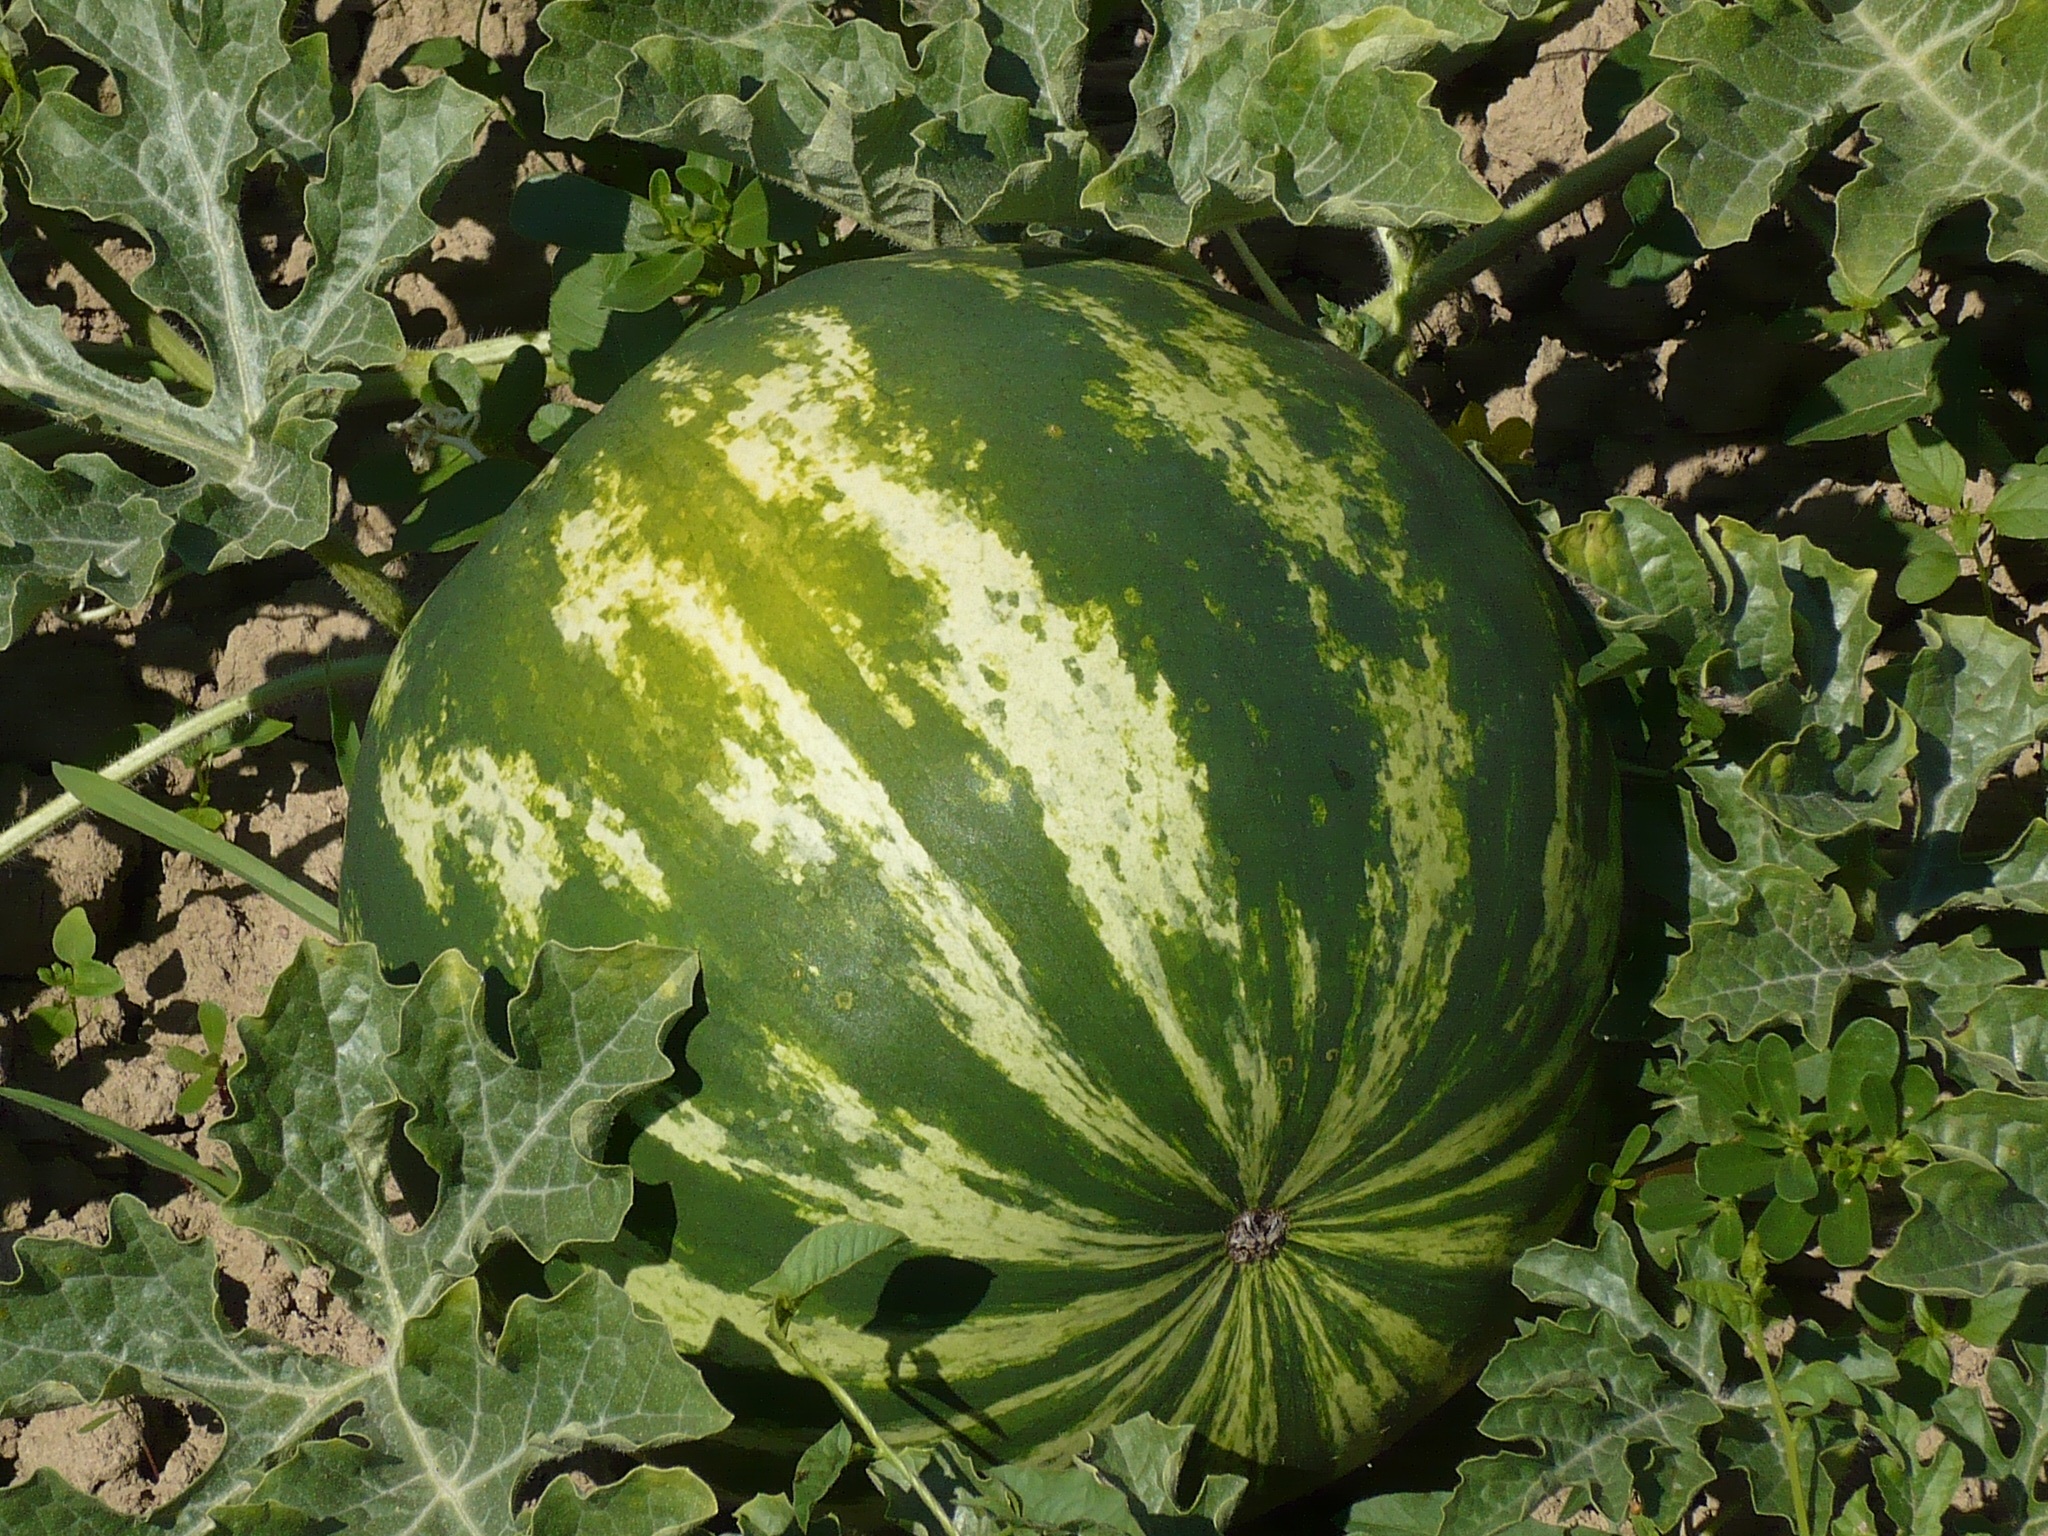
water, plant, field, fruit, sweet, flower, food, produce, vegetable, botany, garden, watermelon, freshness, gourd, melon, cucurbita, flowering plant, muskmelon, land plant, cucumber gourd and melon family, figleaf gourd